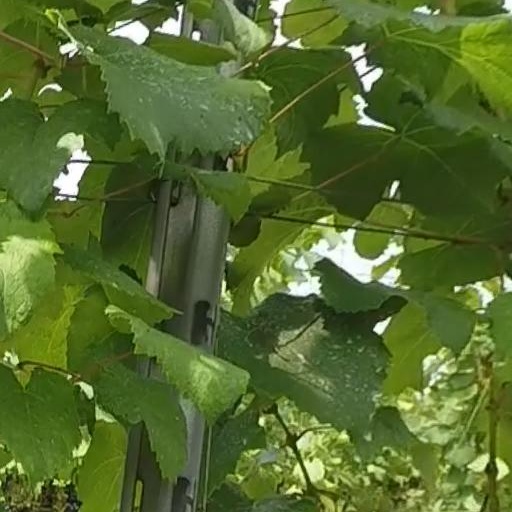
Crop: grape